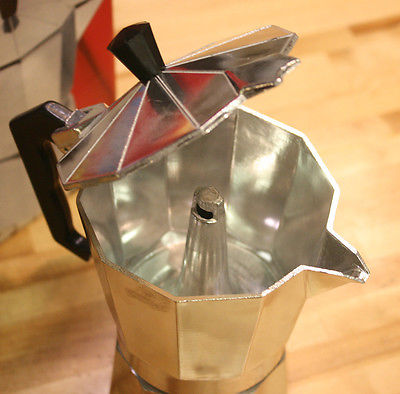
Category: coffee maker